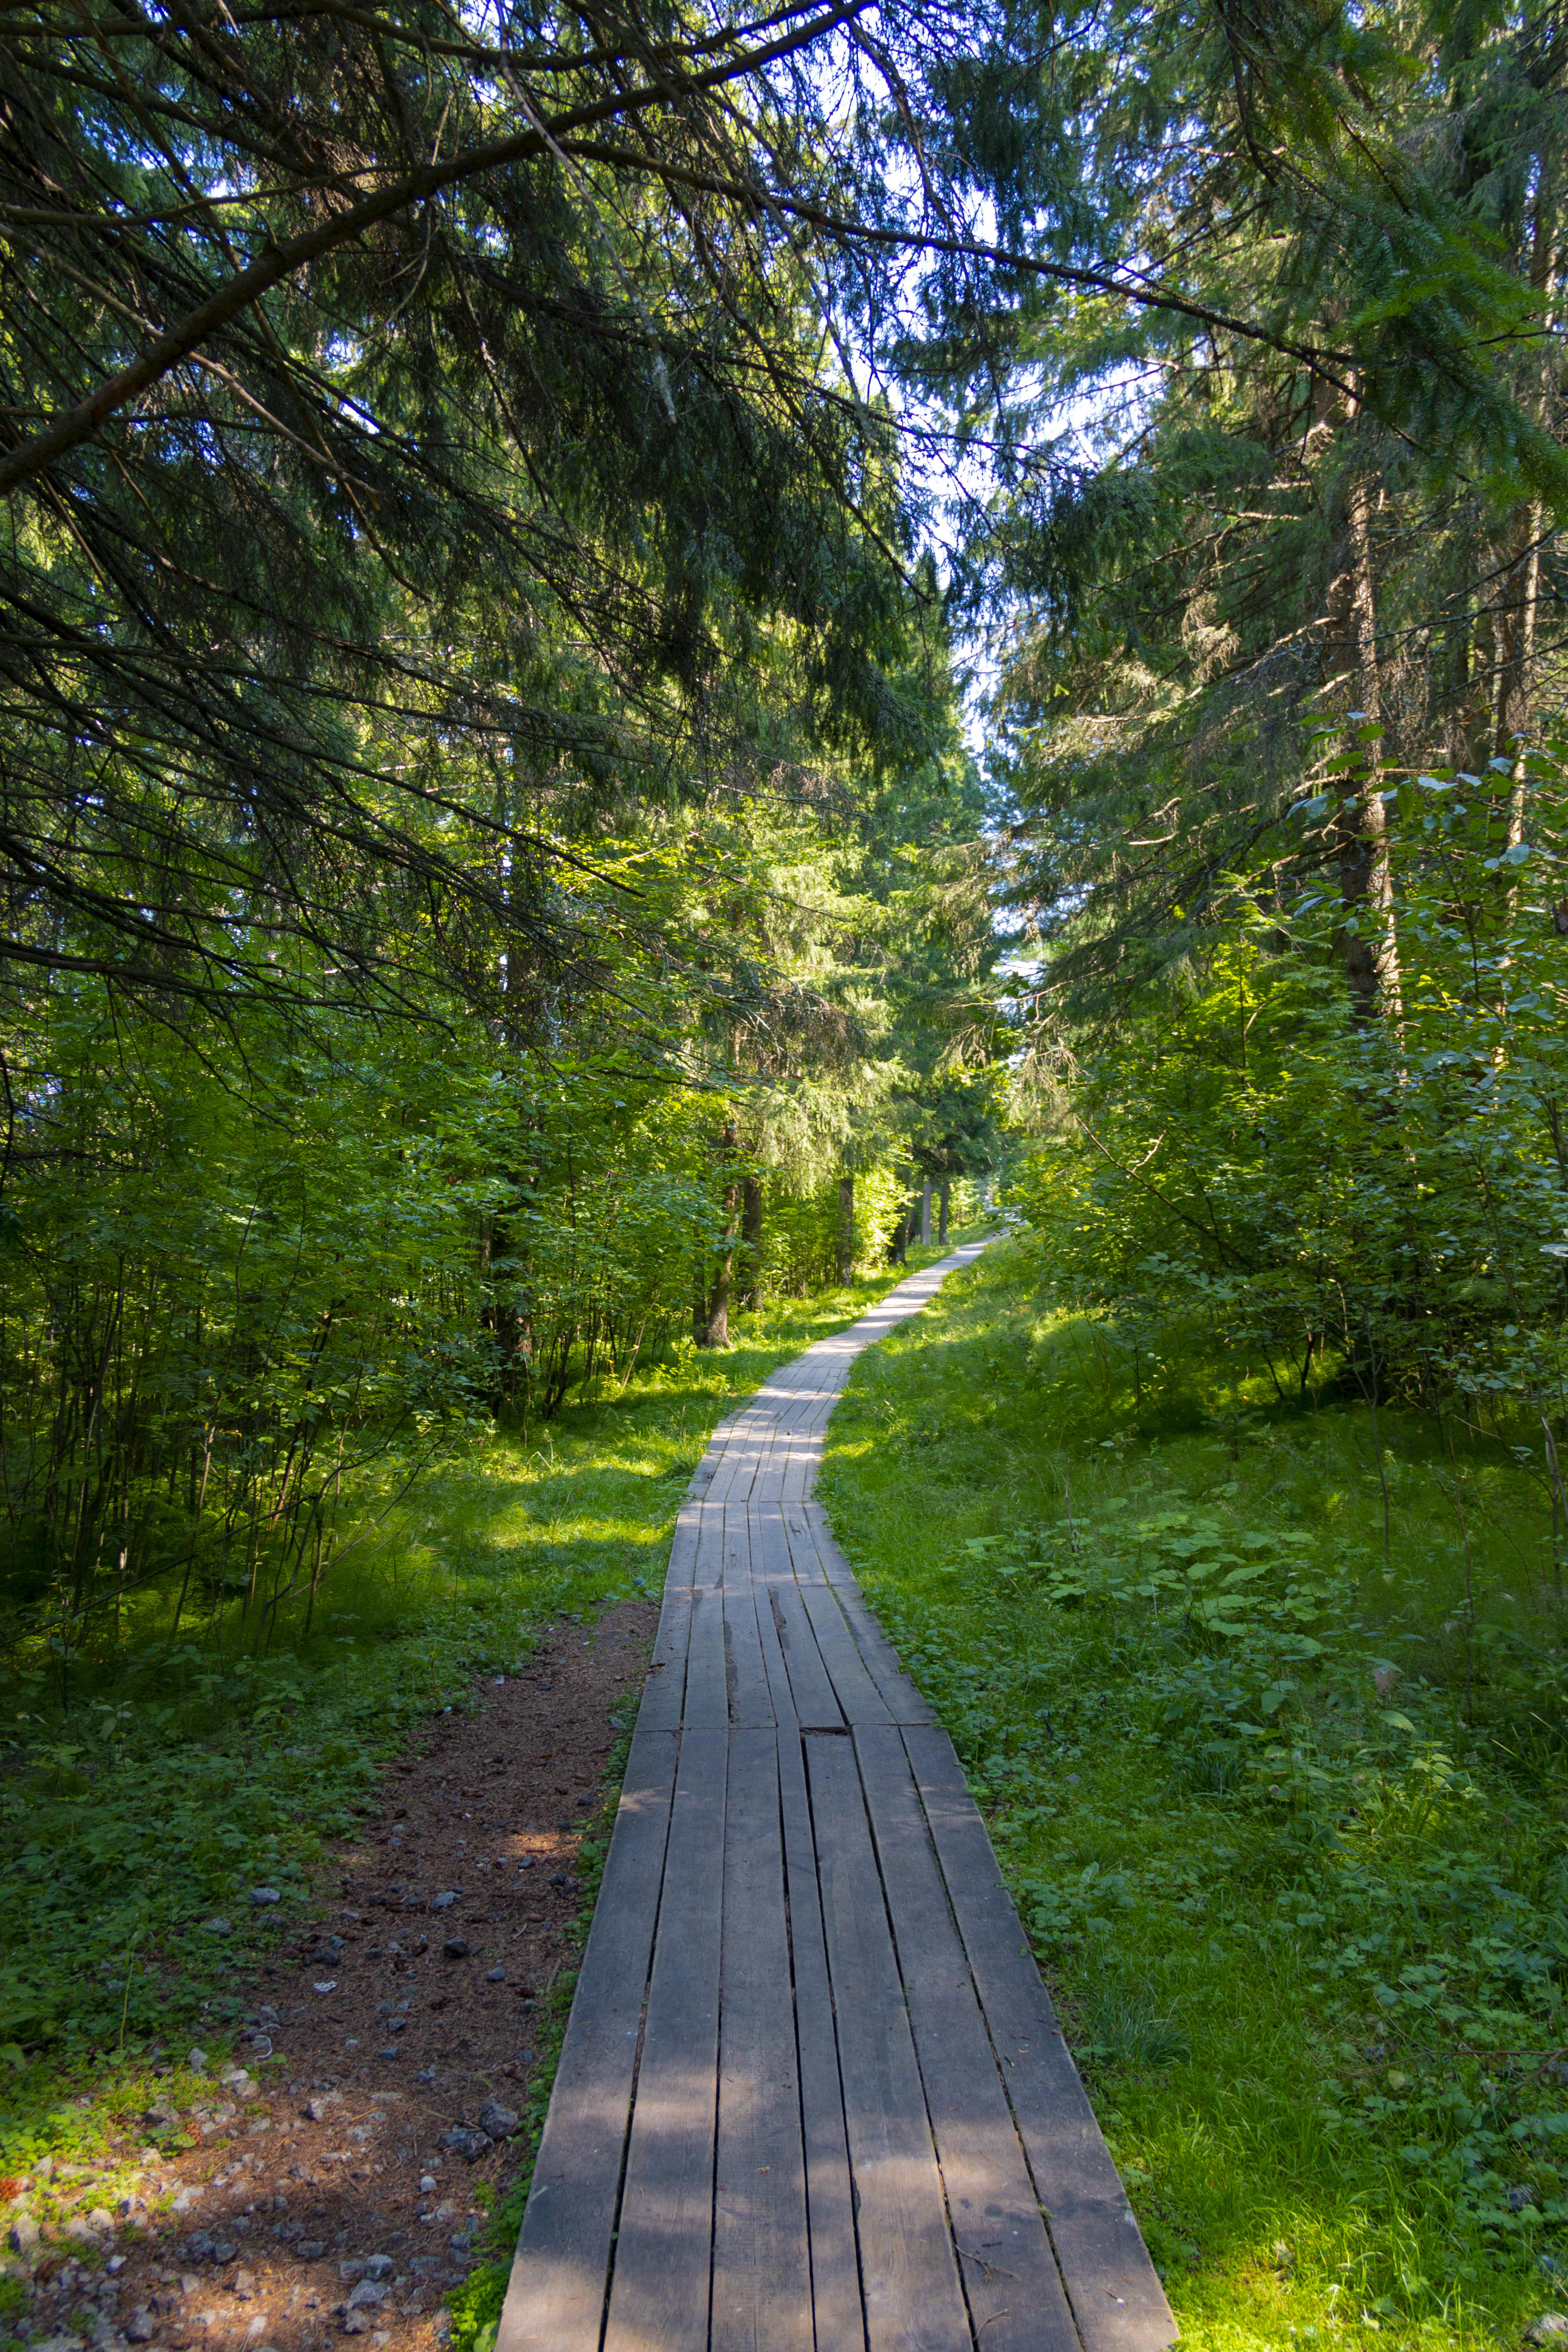
forest, path, road, trees, route, jogging, winding, thickets, harmony, boards, needles, stone, moss, tree, natural landscape, nature, nature reserve, natural environment, vegetation, green, trail, walkway, boardwalk, wilderness, grass, biome, leaf, old growth forest, woodland, wood, plant, woody plant, thoroughfare, spring, temperate broadleaf and mixed forest, state park, Northern hardwood forest, valdivian temperate rain forest, grove, landscape, sunlight, national park, temperate coniferous forest, nonbuilding structure, rainforest, jungle, riparian forest